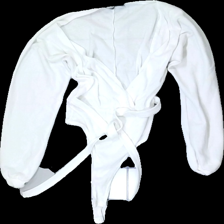
View: front
Type: Top
Category: Ladies
Brand: Boohoo
Colors: White
Material: 100% Polyester
Cut: Tight
Size: 36
Season: All
Stains: Minor
Price range: <50
Recommended usage: Recycle
Description: ribbed white bodysuit with a low neckline and a knot